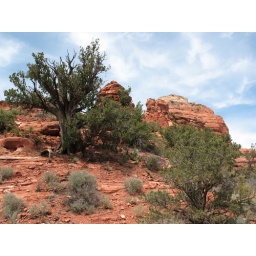
Crawling around the red rocks of Sedona!